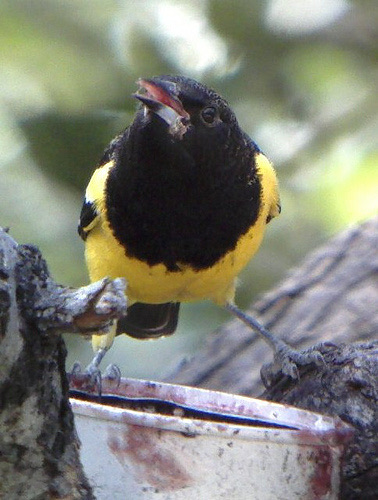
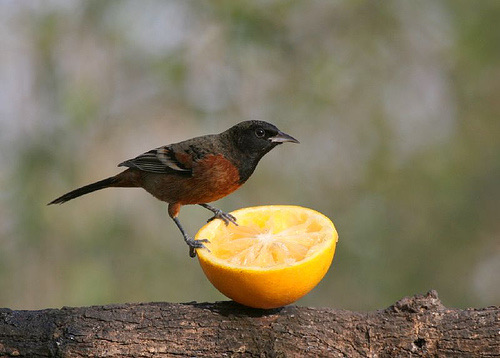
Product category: misc
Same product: yes